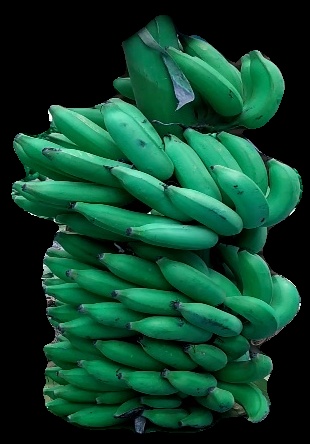
Variety: elakki-bale
Grade: grade1